Eurhinosaurus

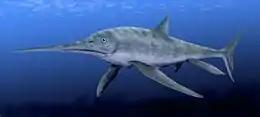
Life restoration

In the vertebral column, the neural spins of the dorsal vertebrae were remarkably short, less than the height of the centrum, which was also found in other lower Jurassic large-bodied ichthyosaur such as "Temnodontosaurus" and "Platypterygius". The forefins of "Eurhinosaurus" offered a peculiarity: the radius was much larger than the ulna. Besides, the fins were very long and slender with four primary digits, no accessory digits and strong hyperphalangy. Their hindfins were about two thirds the length of forefins.